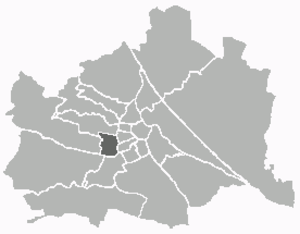
Rudolfsheim-Fünfhaus est le quinzième arrondissement de Vienne